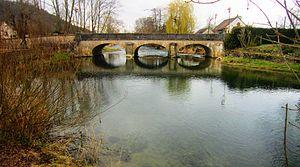
La Seine à Vix (Côte d'Or)
Cette liste contient les ponts présents sur la Seine et ses bras. Elle est donnée par département de l'aval du fleuve vers son amont et précise, après chaque pont, le nom des communes qu'elle relie, en commençant par celle située sur la rive gauche du fleuve.
Les ponts du Châtillonnais inscrits à l'inventaire général du patrimoine culturel et/ou à l’inventaire national des monuments historiques sont recensés ci-après.
Vix est une commune française située dans le département de la Côte-d'Or, en région Bourgogne-Franche-Comté. Le village est connu pour le "vase de Vix" découvert sur le mont Lassois au pied duquel le village se niche. Les gentilés sont "Vixois" et "Vixoises".